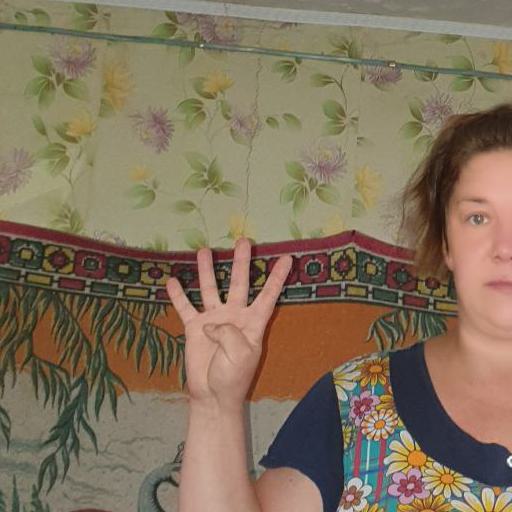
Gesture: four